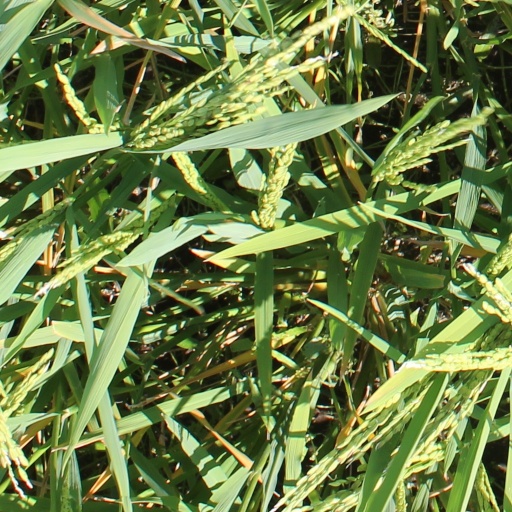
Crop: rice